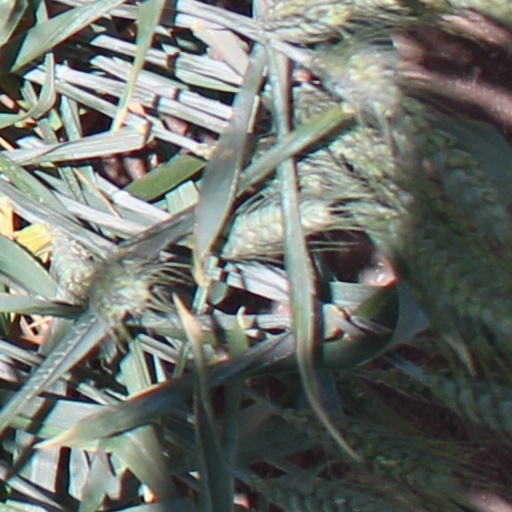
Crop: wheat